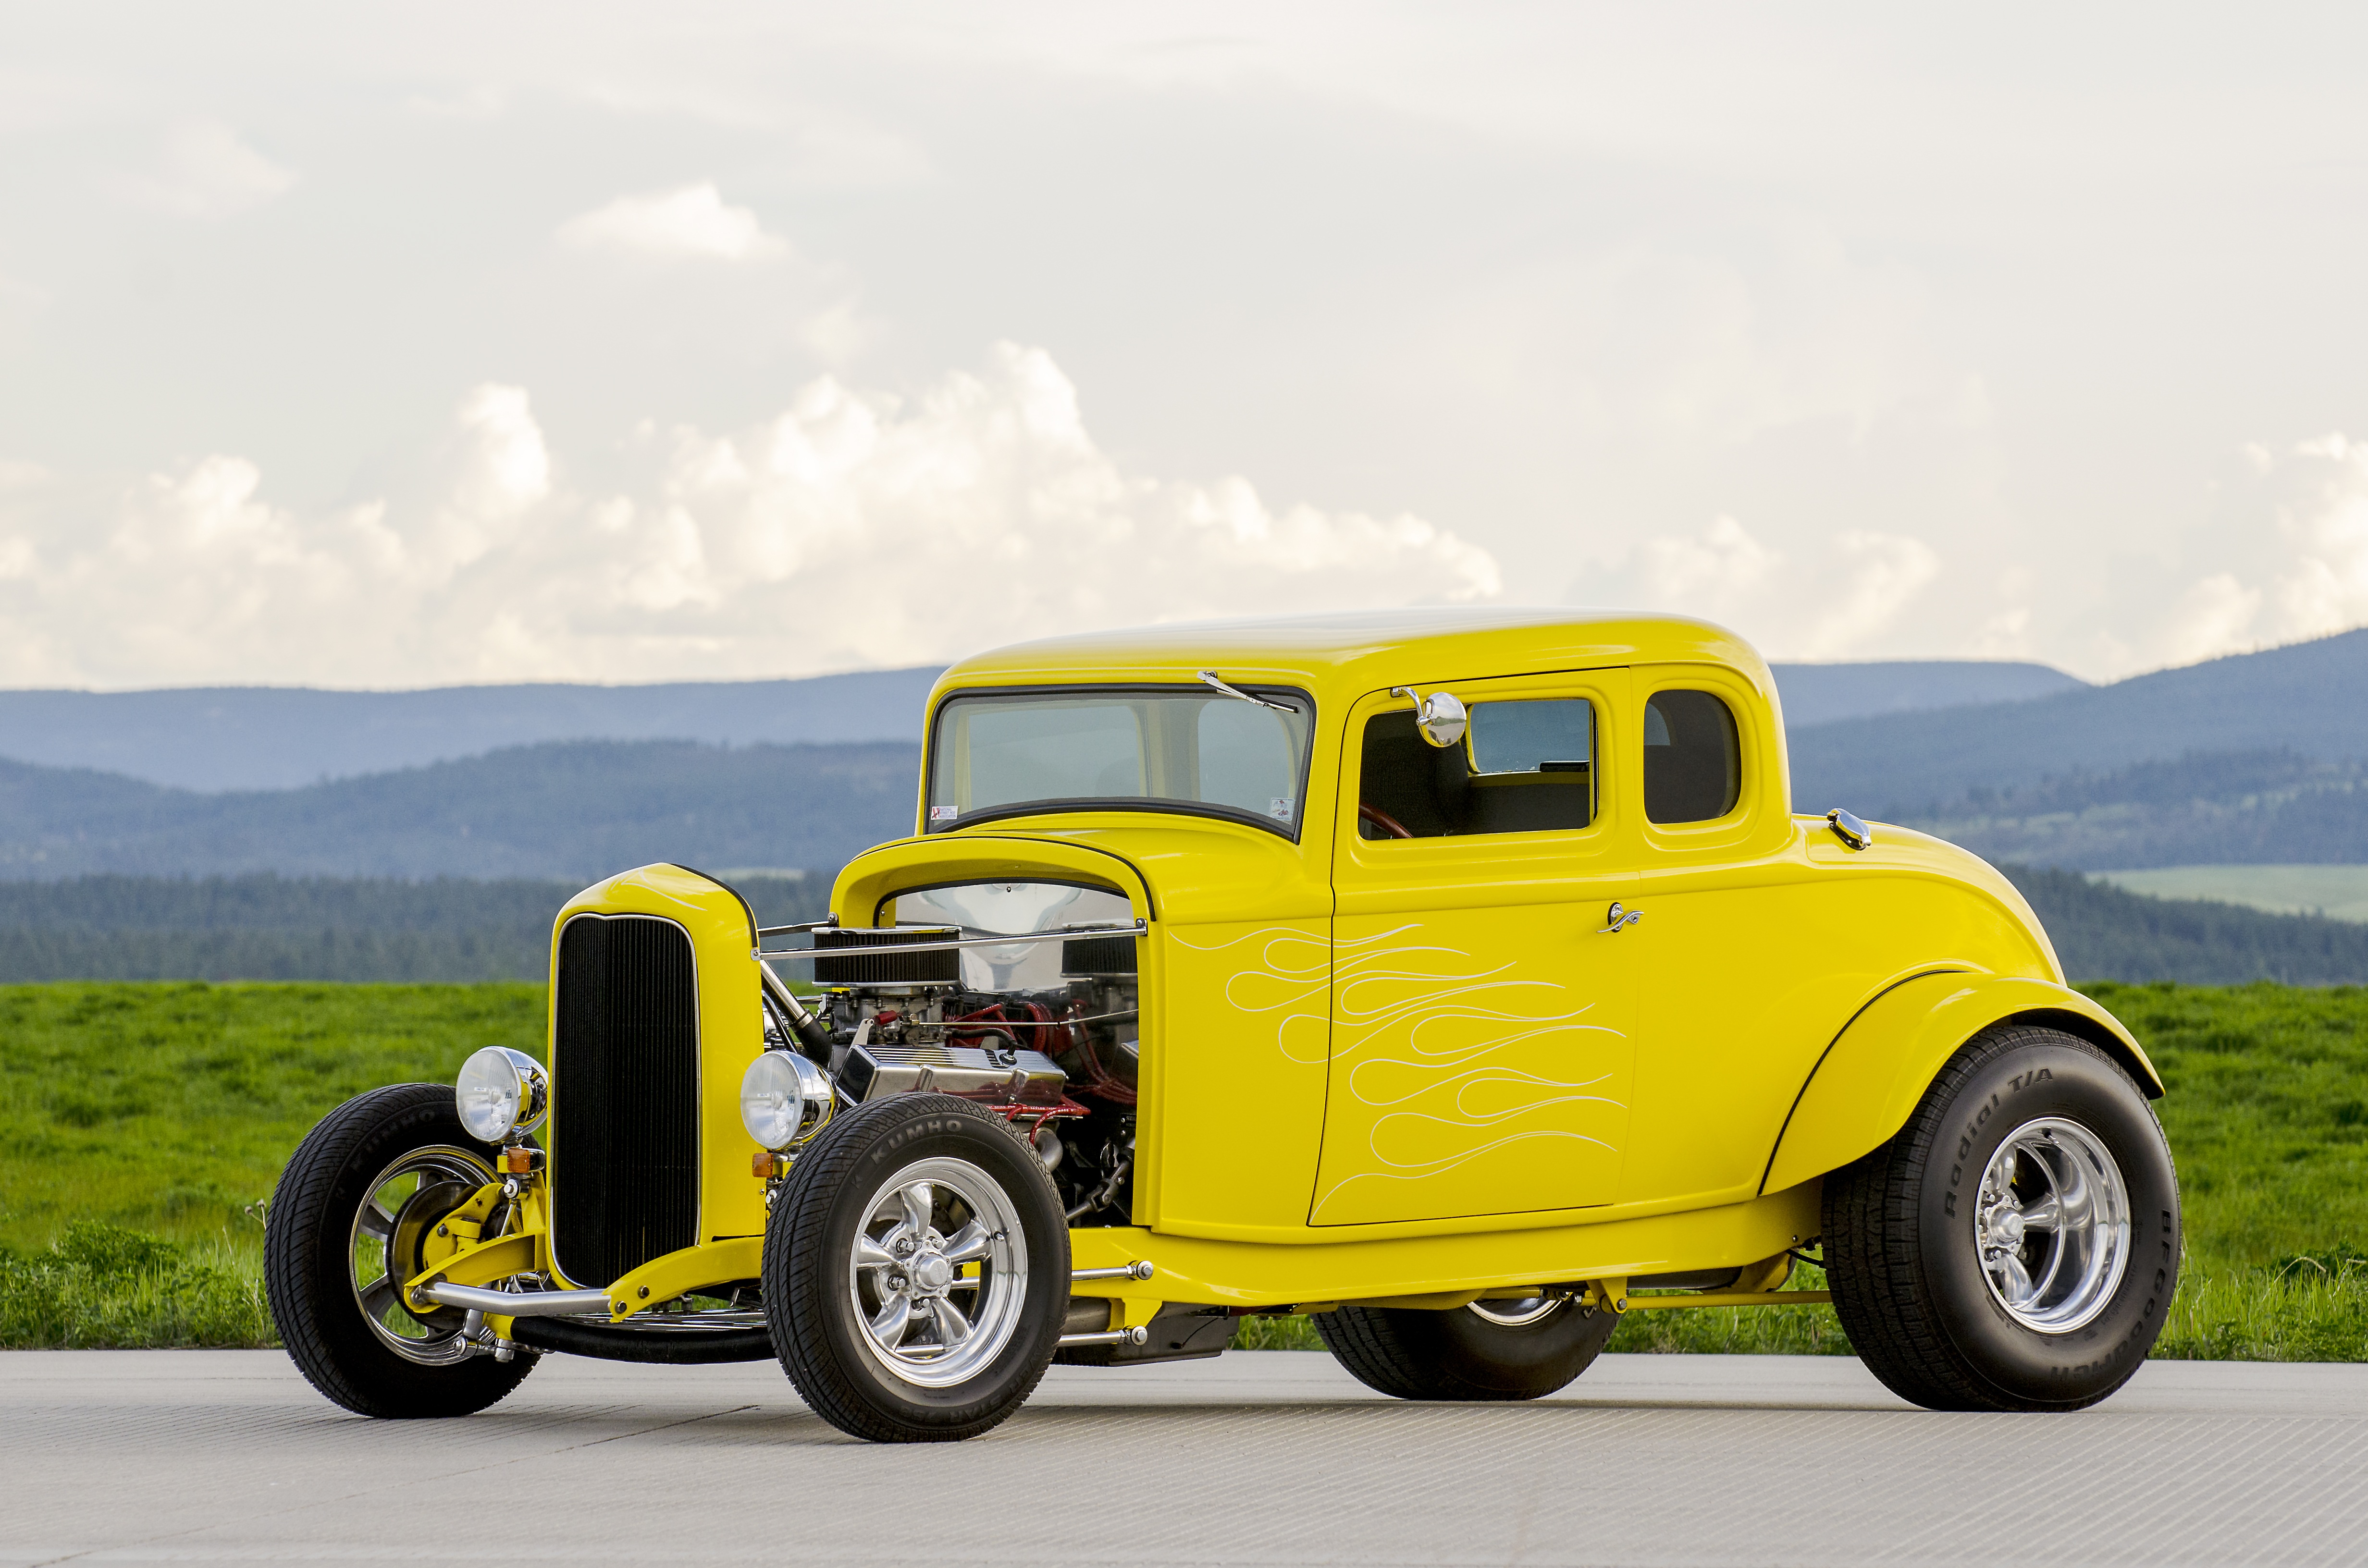
road, car, vintage, wheel, automobile, retro, adventure, old, transportation, transport, vehicle, drive, auto, nostalgia, colorful, yellow, classic car, motor vehicle, vintage car, outdoors, sedan, front, classic, old fashioned, old cars, antique car, hot rod, land vehicle, touring car, automobile make, automotive design, luxury vehicle, ford model b model 18 model 40